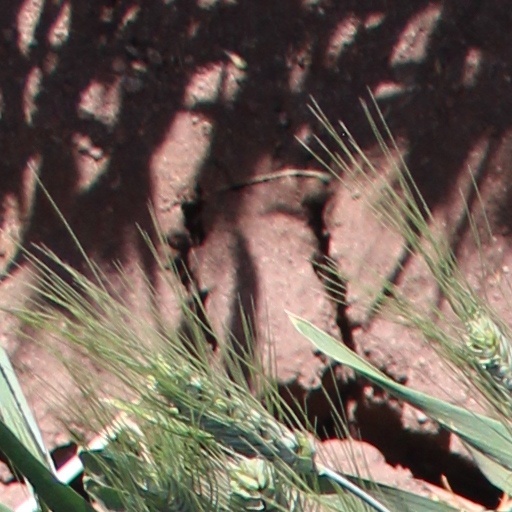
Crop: wheat